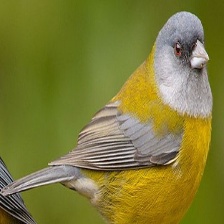
Species: PATAGONIAN SIERRA FINCH
Scientific name: PHRYGILUS PATAGONICUS
ImageNet parent category: house_finch